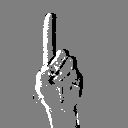
ASL letter: d